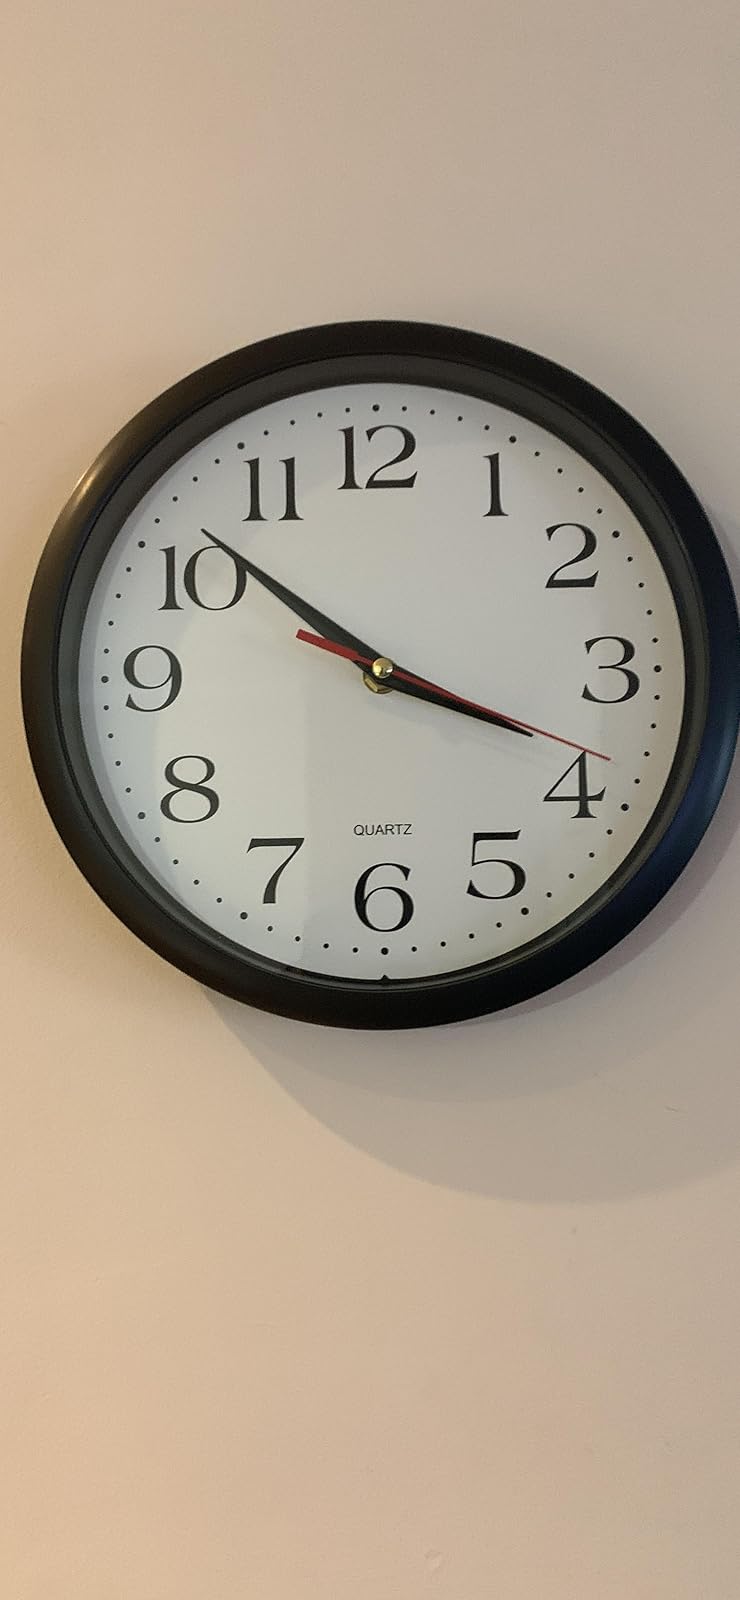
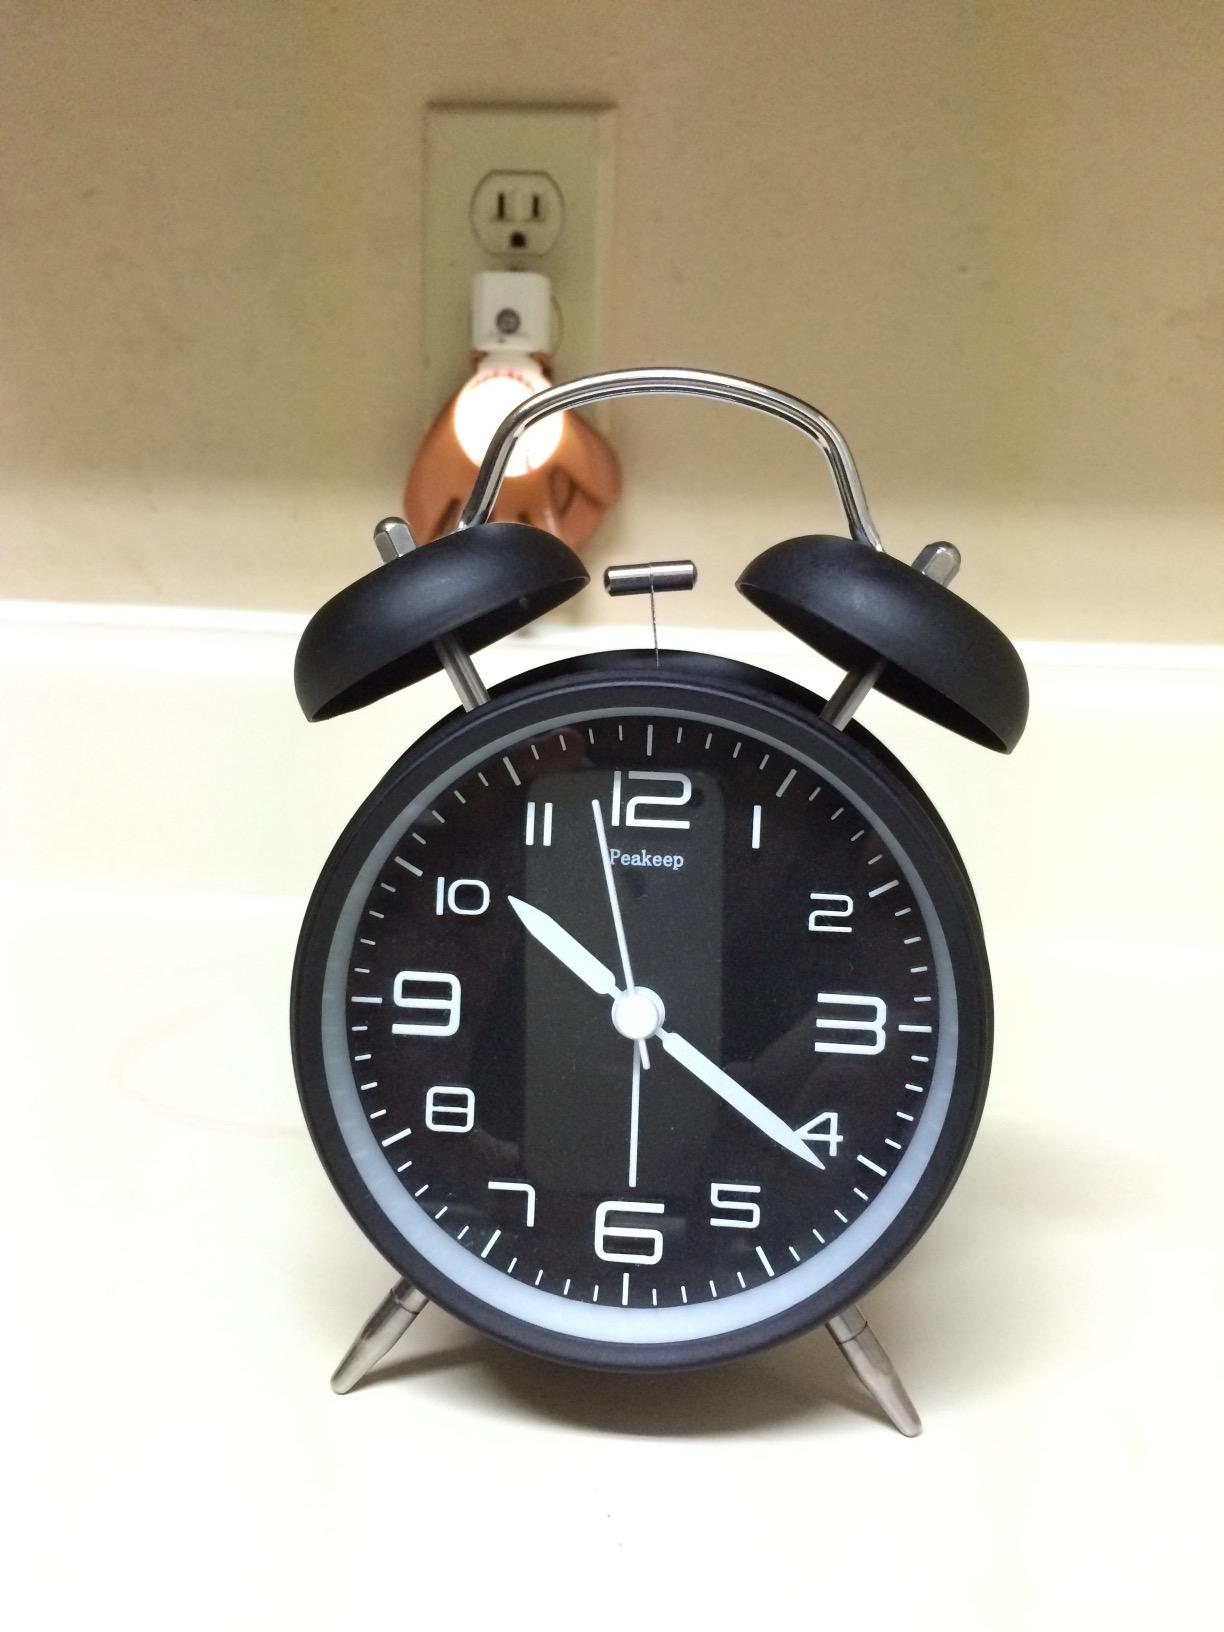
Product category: clock
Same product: no